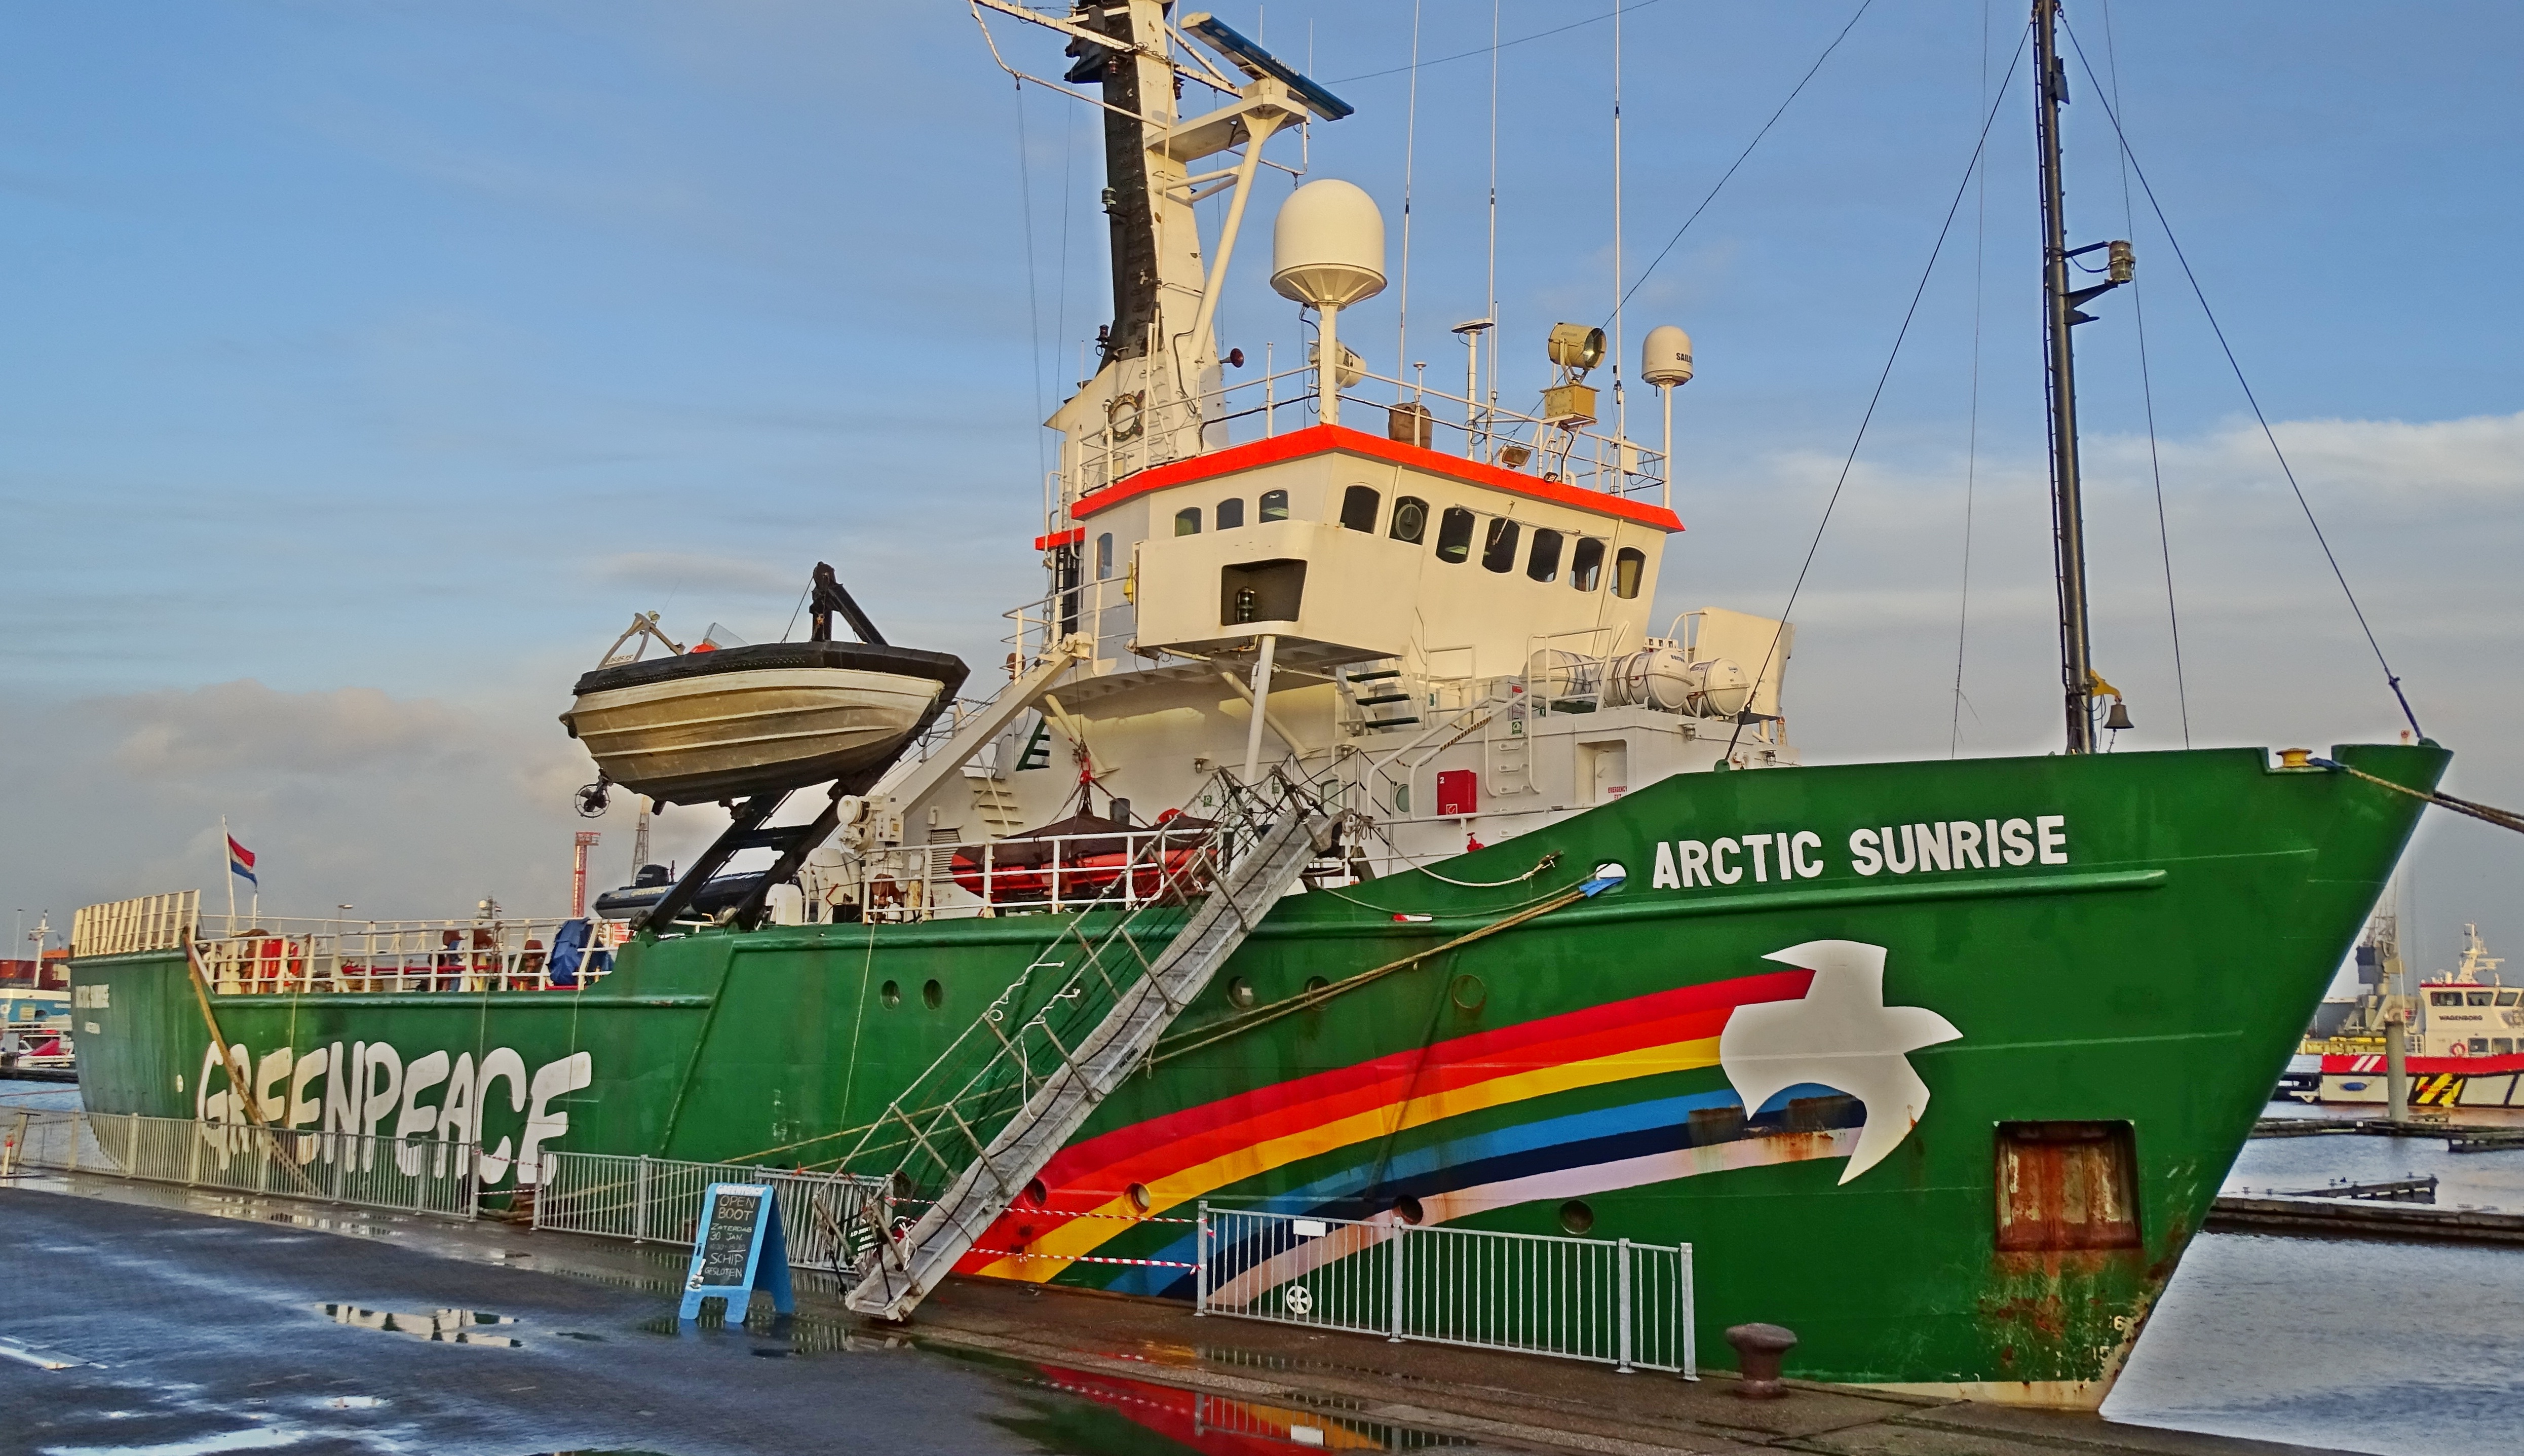
sea, boat, ship, vehicle, harbor, port, cargo ship, waterway, ferry, channel, tugboat, watercraft, container ship, fishing vessel, freight transport, delfzijl, greenpeace, arctic sunrise, fishing trawler